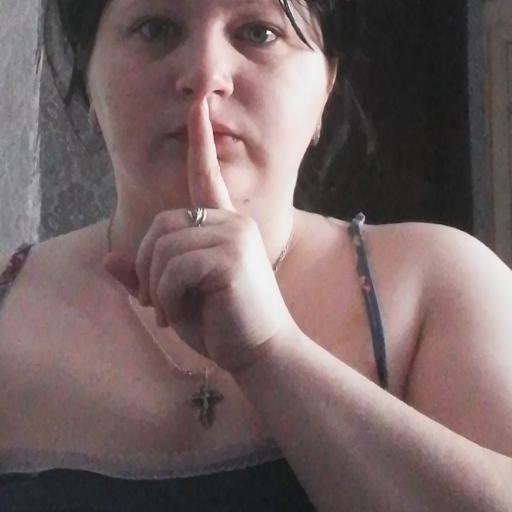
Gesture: mute